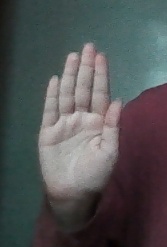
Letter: seen